Bill Weld

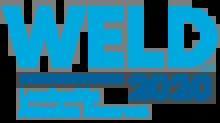
Weld's 2020 campaign logo

On May 17, 2016, former New Mexico Governor Gary Johnson, the Libertarian Party's 2012 presidential nominee and the leading candidate for its 2016 nomination, announced his selection of Weld to be his choice for running mate. The vice-presidential candidate is formally nominated separately from and after the presidential candidate under the Libertarian Party's rules, although as the presidential nominee Johnson was first allowed to speak about his endorsement of Weld. Both candidates won their nominations on a second ballot after narrowly failing to attain an absolute majority on the first ballot. Weld accepted the Libertarian Party's nomination for vice president at the Libertarian National Convention in Orlando, Florida on May 29.